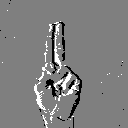
ASL letter: u